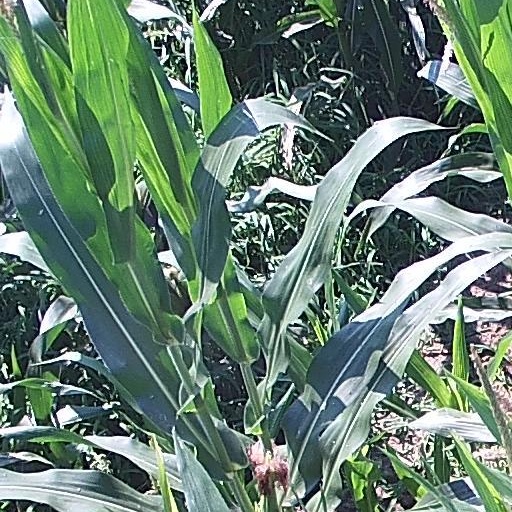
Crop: maize; corn